Juan Seguín

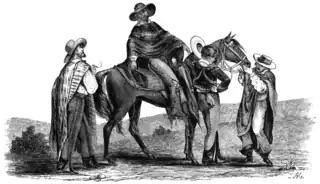
Juan Seguin's Volunteers were Texas Tejano Mexican ranch owners or "Rancheros" who joined the Texian Army to fight Mexico in the Texas Revolution of 1835–1836.

After the Alamo, he re-formed cavalry companies at Gonzales and acted as the rear guard, providing protection for fleeing Texas families during the Runaway Scrape. His company, with Captain Moseley Baker's company, blocked the Mexican army from crossing the Brazos River, preventing them from overtaking the Texians. His cavalry command, participating as infantry with Sherman's company, fought in the victorious Battle of San Jacinto. In May 1836, he was promoted to lieutenant colonel. On June 4, as a representative of the Republic of Texas, he accepted the formal surrender of the Mexican forces in the Alamo.